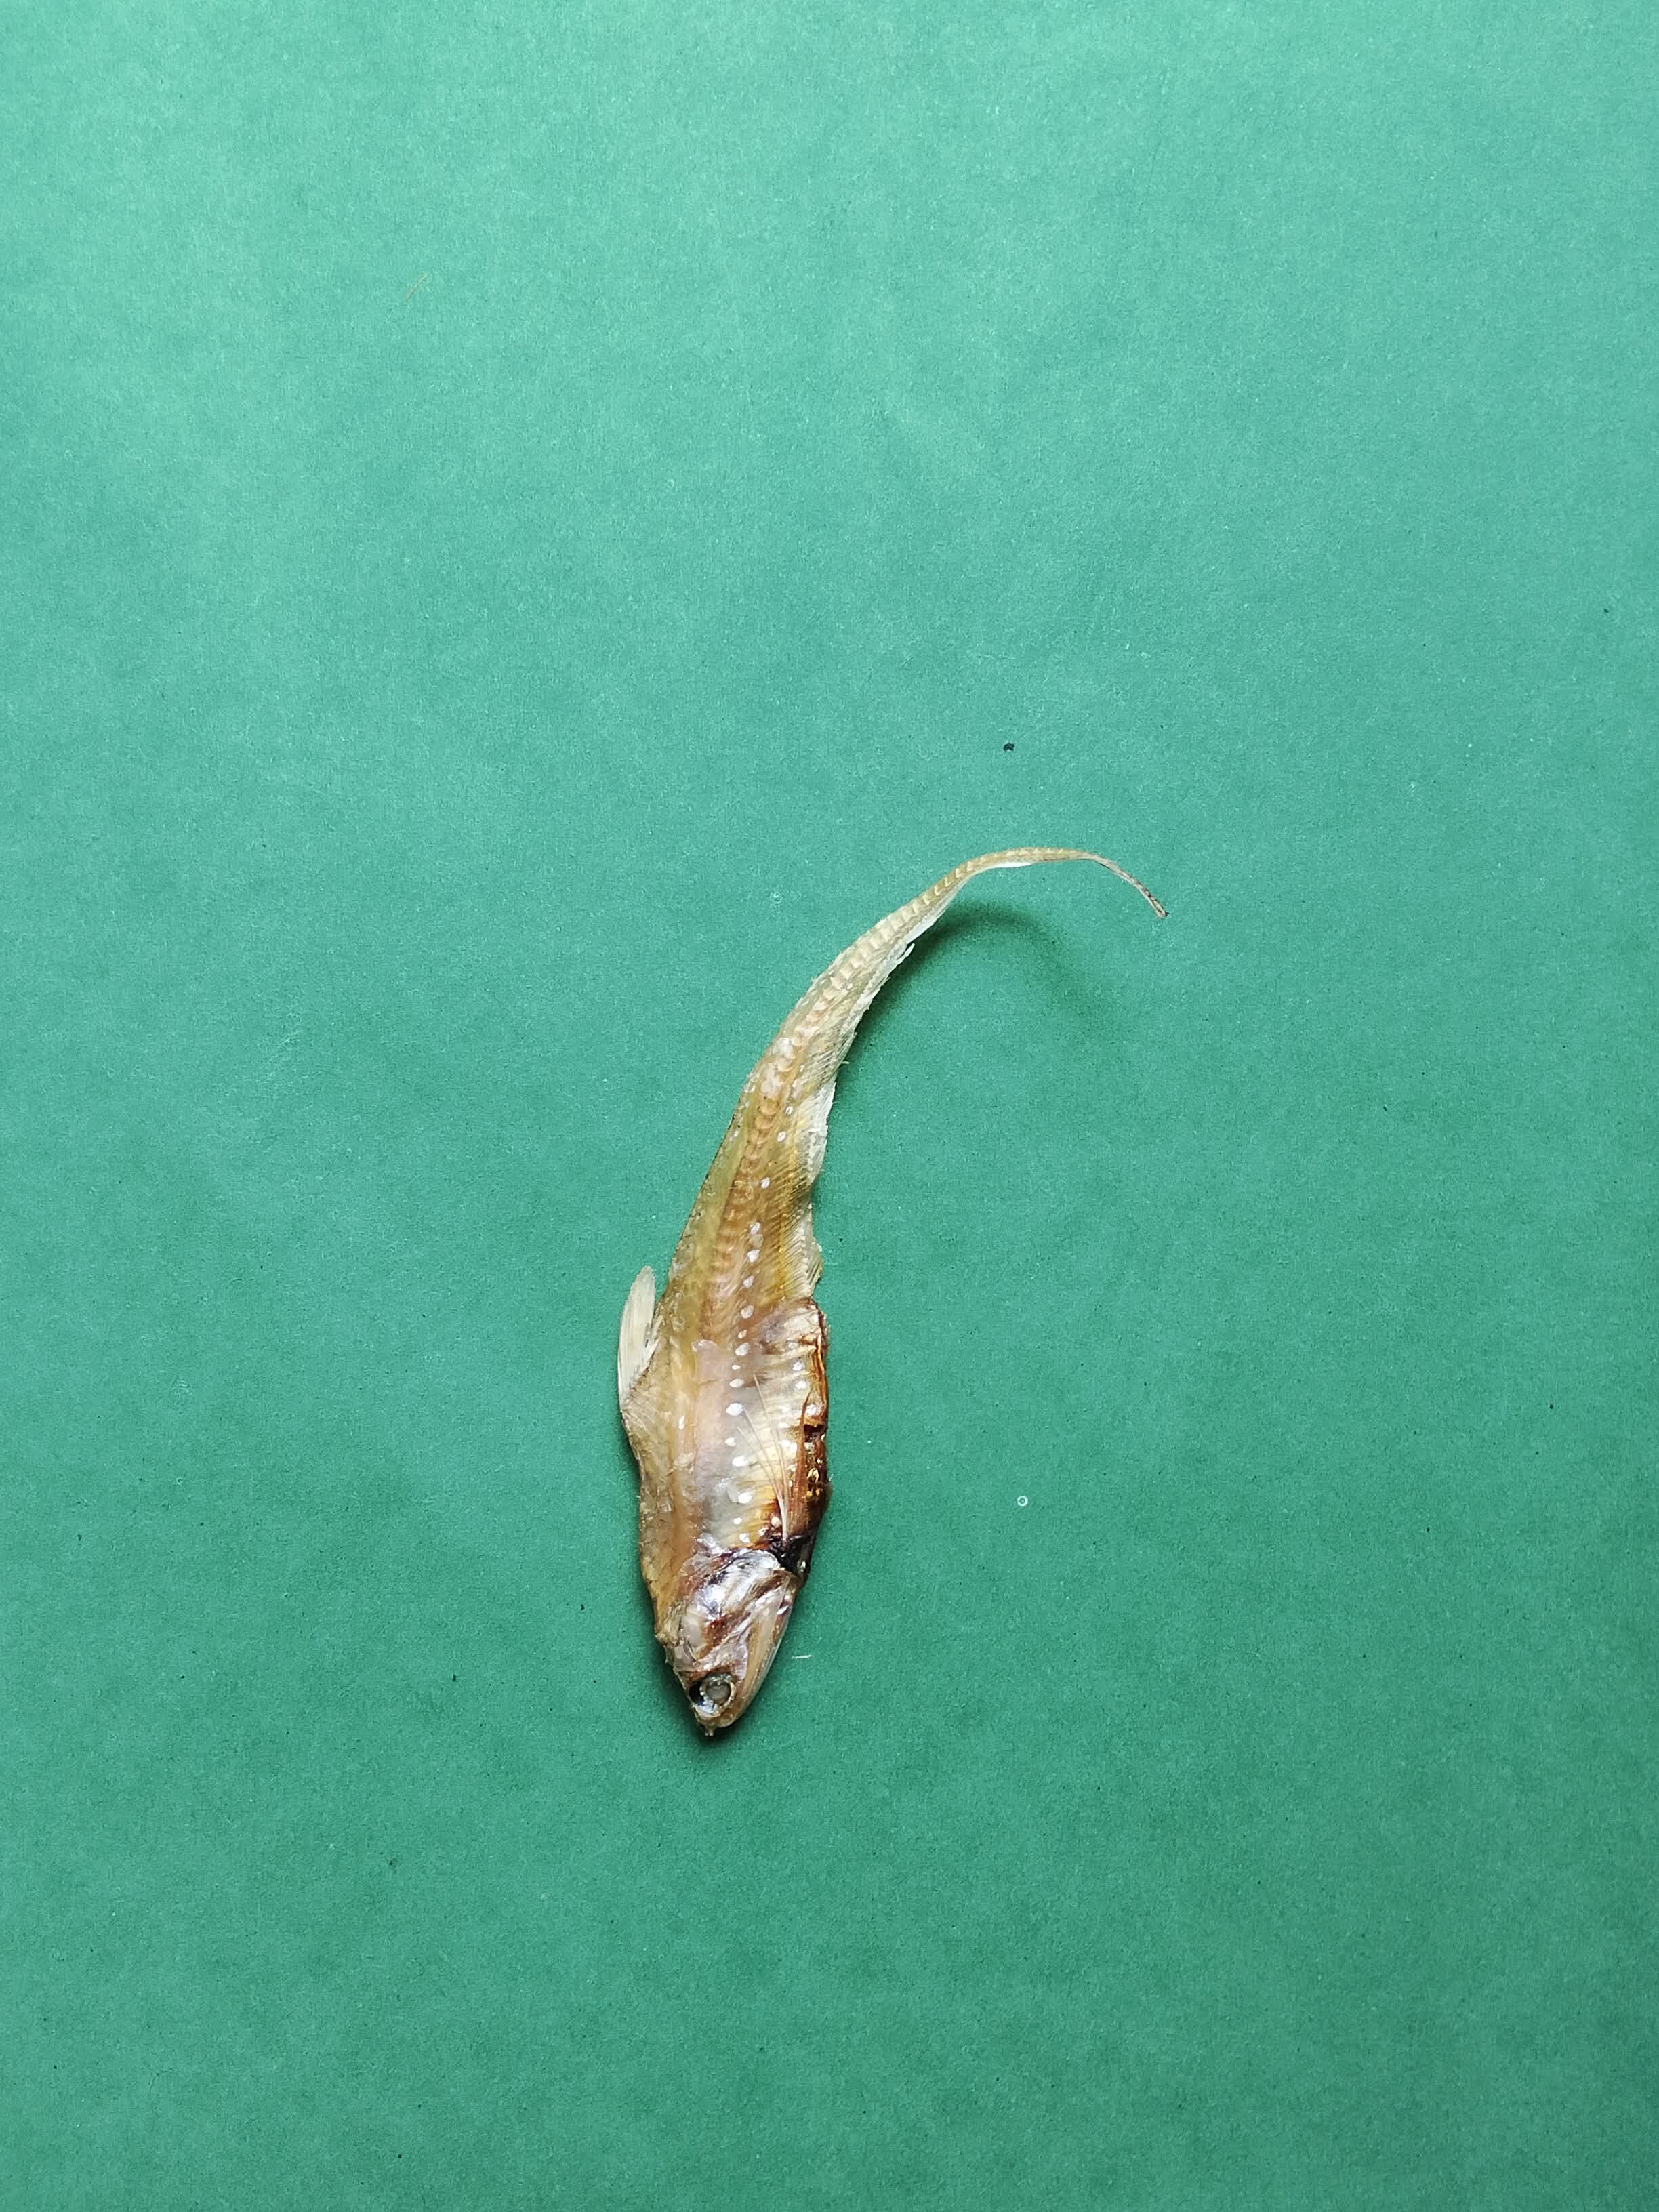
Species: Shundori